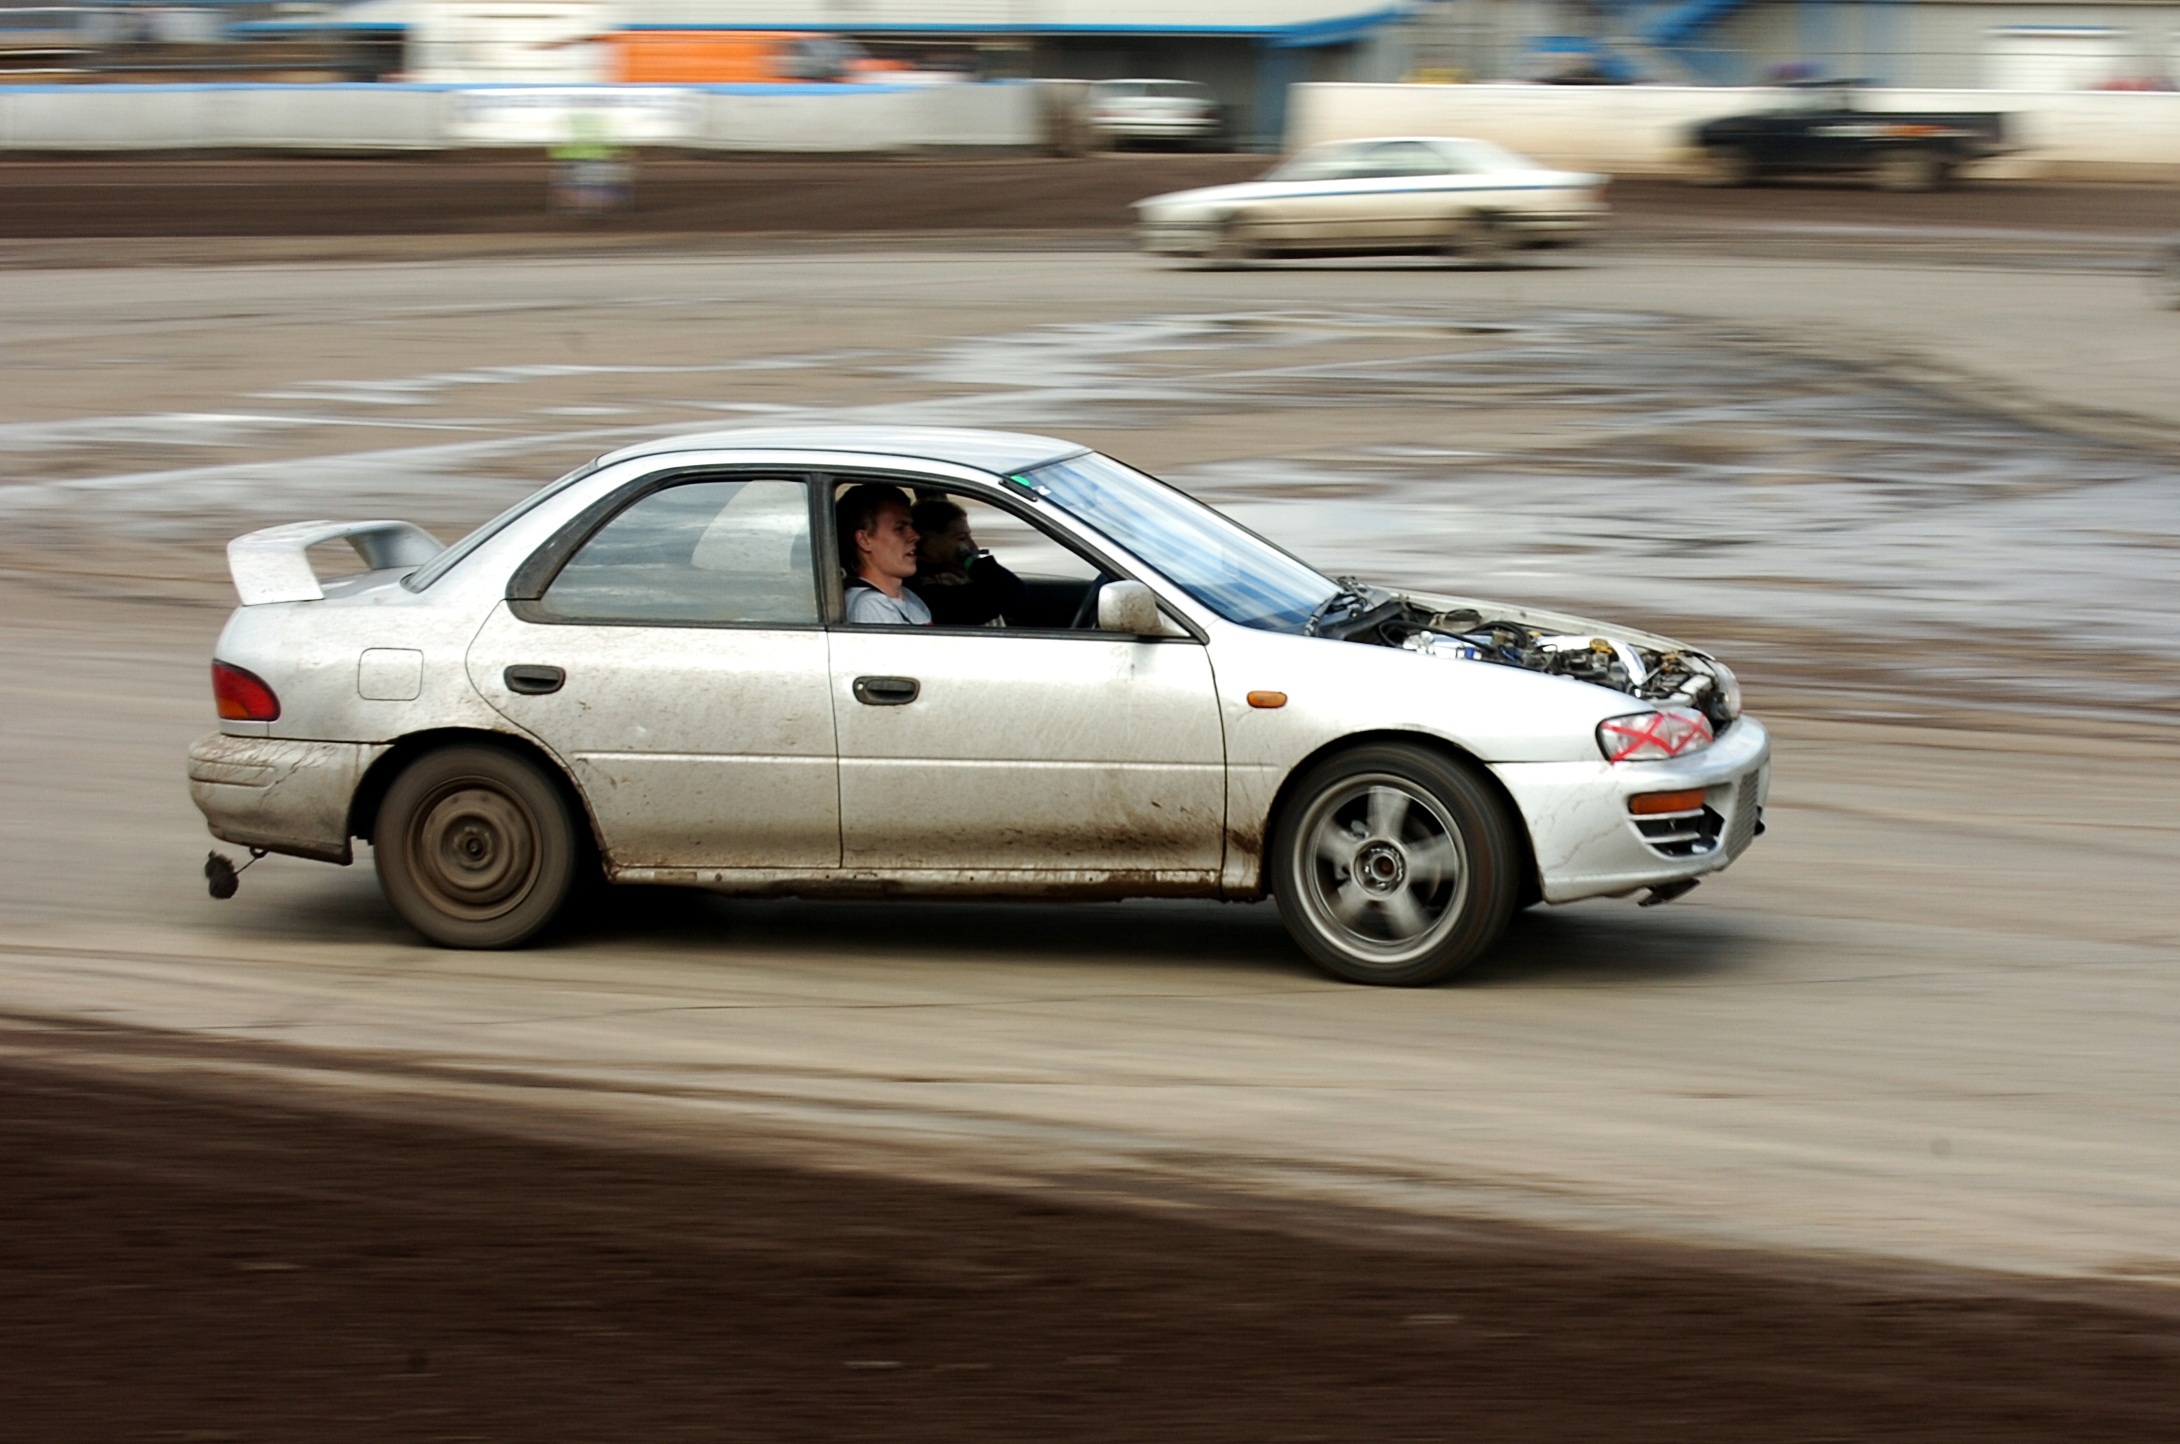
car, motion, vehicle, show, action, speed, sports car, race, competition, sports, racing, sedan, motorsport, drift, land vehicle, tuned, auto racing, subaru impreza, autocross, automobile make, rallycross, rallying